Windfall (2022 film)

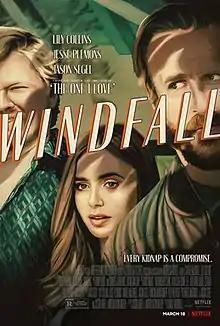
Release poster

Windfall is a 2022 American crime thriller film directed by Charlie McDowell from a screenplay by Andrew Kevin Walker and Justin Lader. The film stars Jason Segel, Lily Collins, and Jesse Plemons.